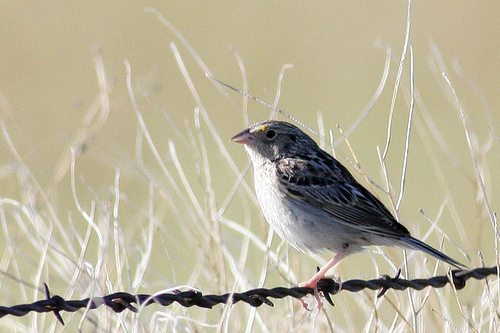
the small bird is brown with a white breast and belly.
the bird has a white belly and a brown striped head and wings.
this bird has a white breast and throat and black and white striped primaries and crown.
this bird is white and brown in color with a brown beak, and brown eye rings.
a small bird with a pink bill and feet, all gray breast and belly with a blend of white and dark colors on the wingbars and secondaries.
this bird is white with grey and has a very short beak.
this bird has wings that are black and has a white bellythe bird with a white belly and breast and white wingbars and the bill is short and pointed
this particular bird has a belly that is white and gray
this small black, white, and brown bird has a pointy small, beak, and solid black eyes.
Species: Grasshopper Sparrow